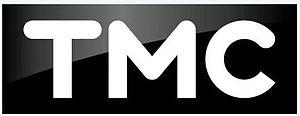
Logo de la chaîne de télévision généraliste, TMC à partir du 12 septembre 2016